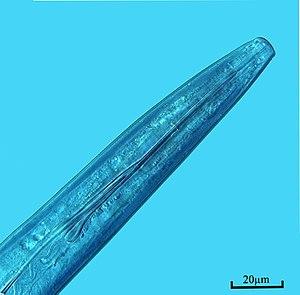
Xiphinema est un genre de nématodes.